Oneida Football Club

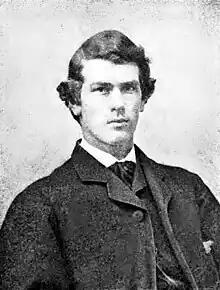
Gerrit Smith Miller, founder and captain of the team

Gerrit Smith Miller started his sports career playing baseball. In 1859, while 14 years old, Miller organized the "Bobolink B.B.C. (Base-Ball Club)" of Peterboro, N. Y., where he was elected president, captain and pitcher. In 1861, he joined the Lowell BBC of Boston, where he was also captain and pitcher. Miller then attended Harvard University, where he was part of its baseball team.